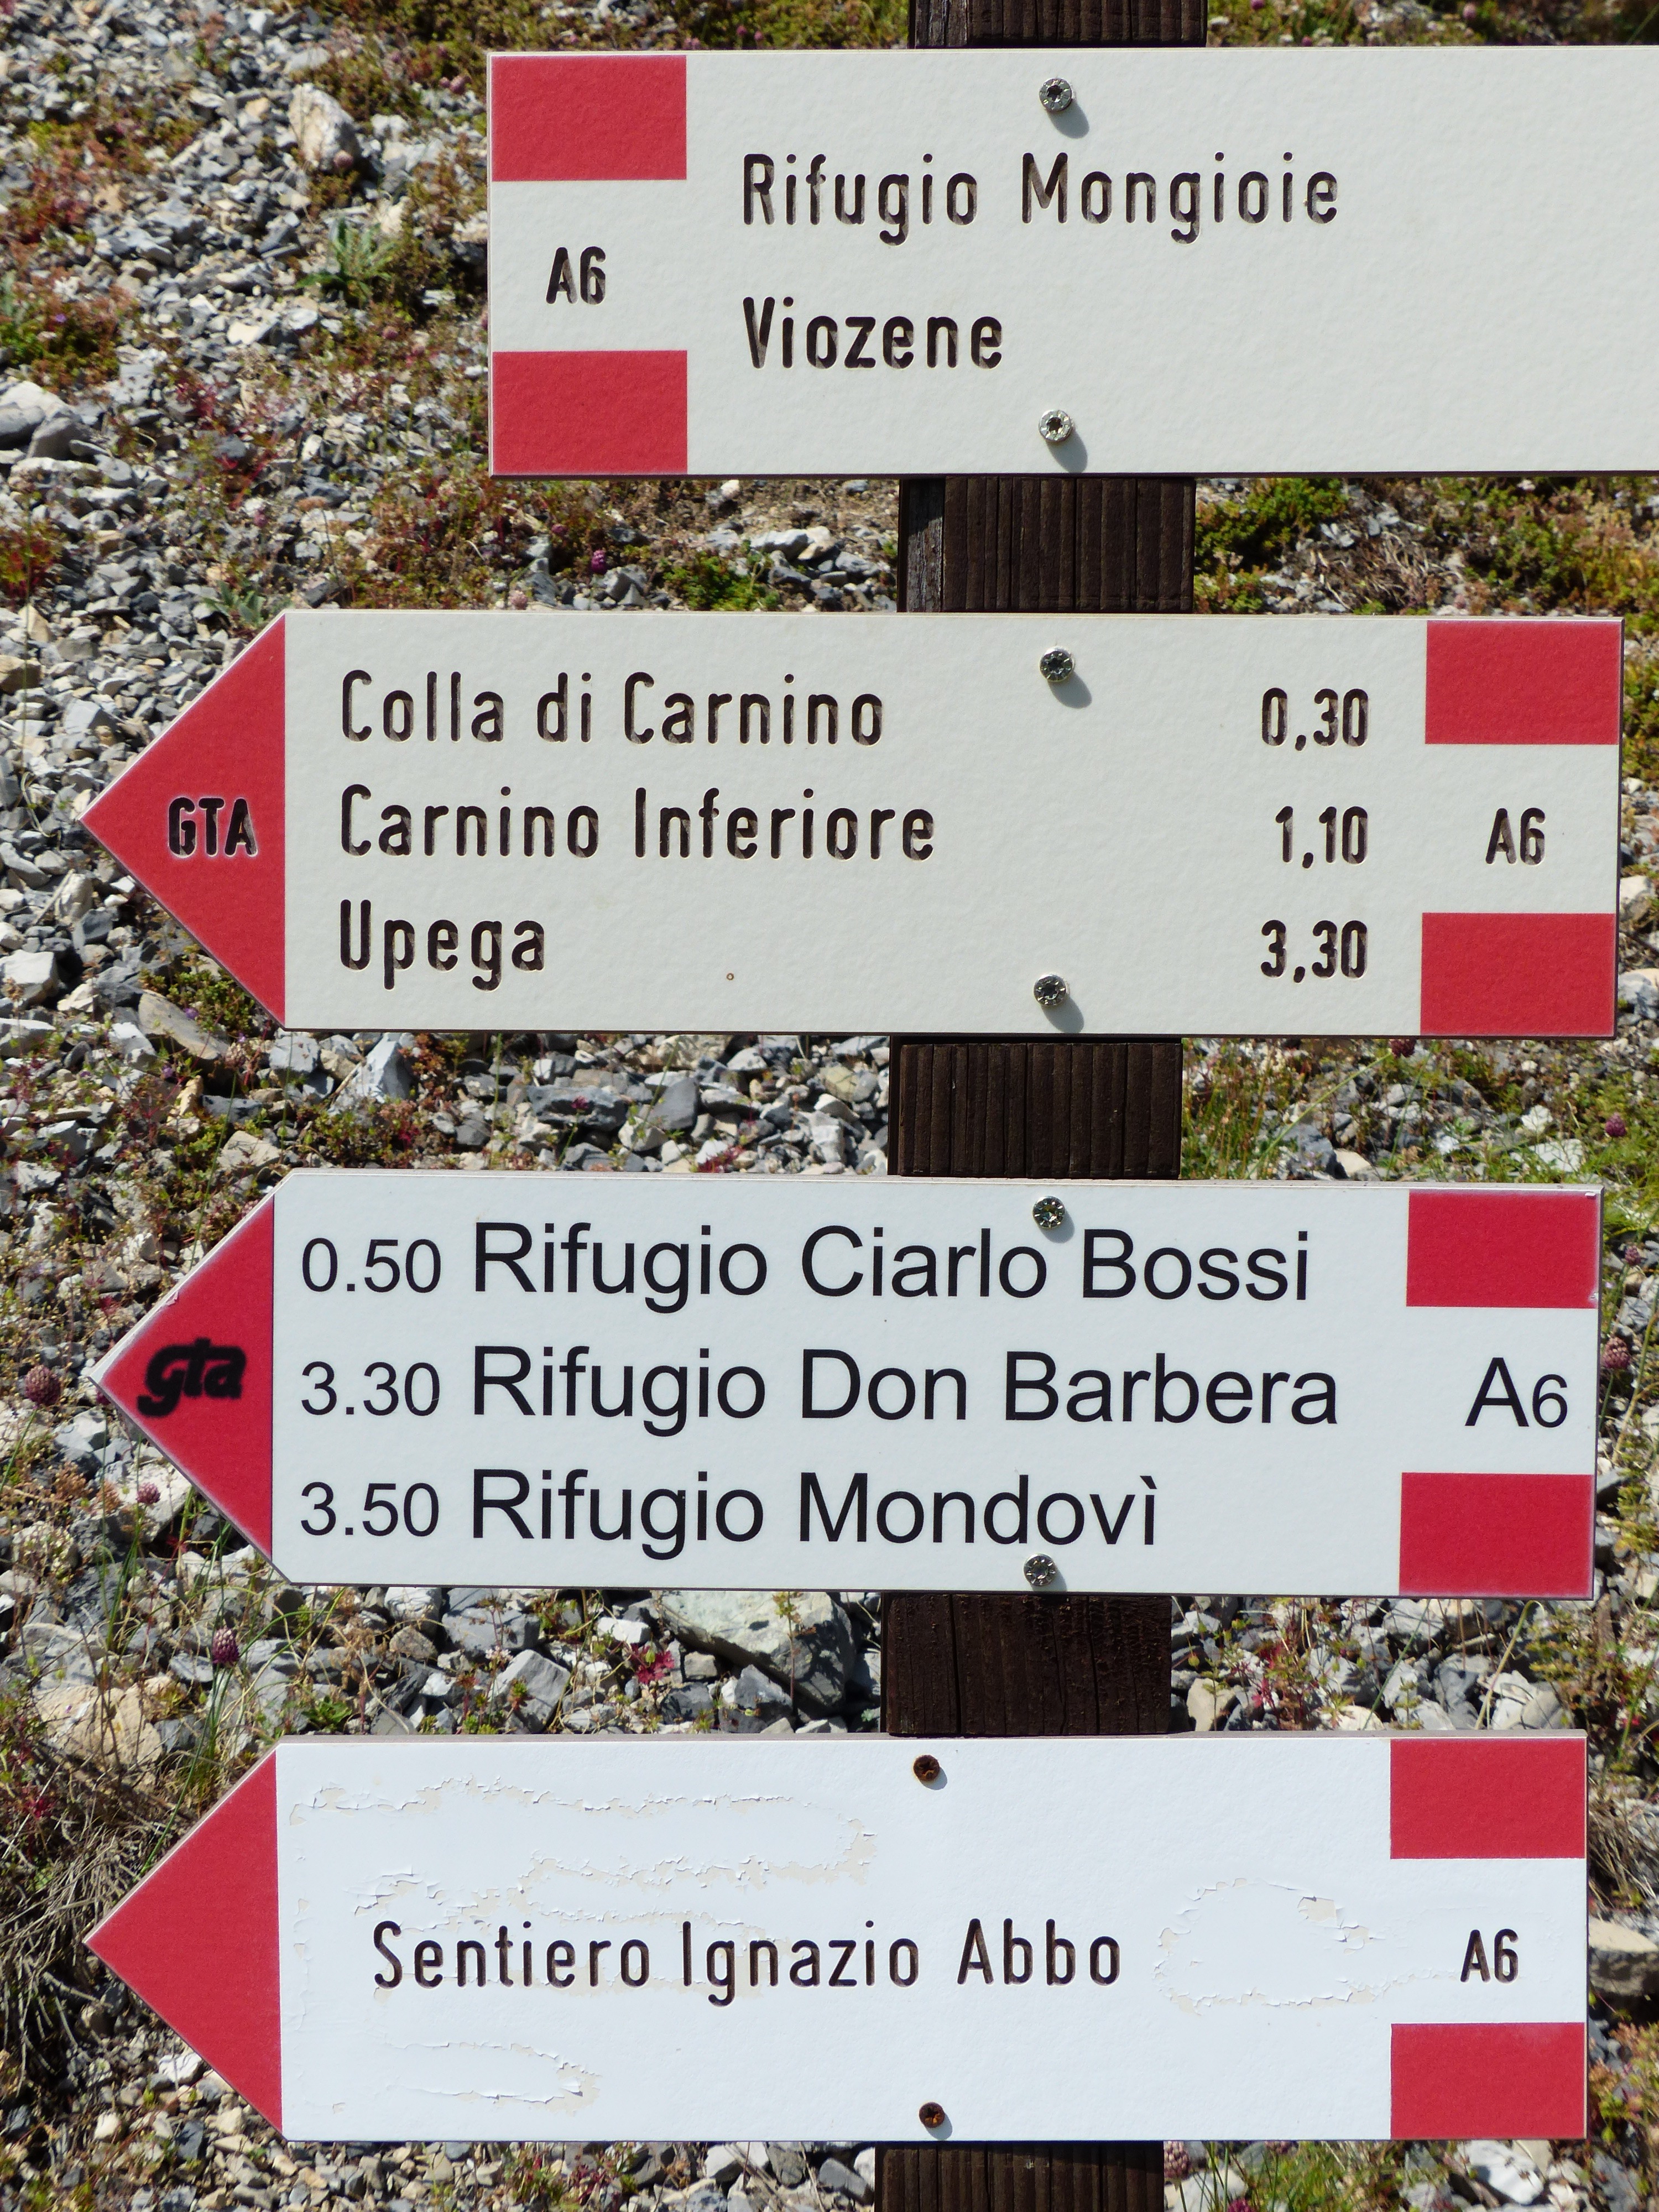
tree, grass, plant, advertising, sign, direction, signage, note, marking, font, text, shield, right, directory, next, hiking trails, signposts, gta, grande traversata delle alpi